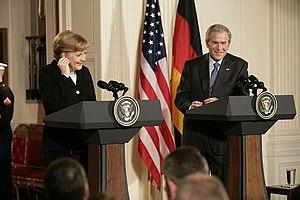
George Walker Bush /d͡ʒɔɹd͡ʒ wɔkɚ bʊʃ/, né le 6 juillet 1946 à New Haven, fils de George H. W. Bush et de sa femme, née Barbara Pierce, est un homme d'État américain, 43ᵉ président des États-Unis, en fonction du 20 janvier 2001 au 20 janvier 2009.